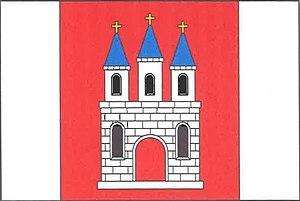
Kostelec na Hané est une ville du district de Prostějov, dans la région d'Olomouc, en Tchéquie. Sa population s'élevait à 2 921 habitants en 2018.